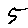
Label: 5